Albert Ritchie

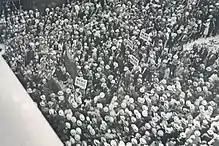
Supporters of Ritchie greet him as he arrives at his convention headquarters in the Congress Hotel

Ritchie had established a national reputation during the convention of 1924 and was admired by the conservative wing of the Democratic party as a "wet" (in favor of repealing Prohibition) who appealed to the urban vote. At the 1932 Democratic National Convention, he was convinced that Roosevelt would not get the necessary two-thirds majority to win the nomination. Ritchie was considered a major contender for the Presidency in 1932.